Masters of Sex

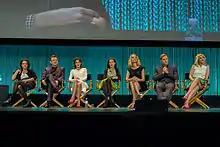
The cast and crew at PaleyFest 2014. From left: Michelle Ashford, Michael Sheen, Lizzy Caplan, Sarah Timberman (executive producer), Caitlin FitzGerald, Teddy Sears and Annaleigh Ashford

Showtime ordered the pilot for "Masters of Sex" in August 2011, and greenlit it for series in June 2012, with the first season consisting of twelve episodes. Paul Bettany was originally cast as William Masters and had a say in the casting of the female lead which had reportedly stalled the process. After his exit, Michael Sheen replaced him and Lizzy Caplan was cast as Virginia Johnson.